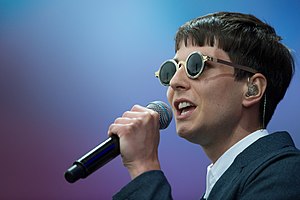
Vinnie Who
Vinnie Who der åbnede Orange Scene på Roskilde Festival 2013
"Vinnie Who er en dansk sanger og sangskriver inden for disco- og popgenren. Han er bedst kendt for sangene ""What You Got Is Mine"" og ""Remedy"", der var blandt de ti mest spillede på P3 i 2010.